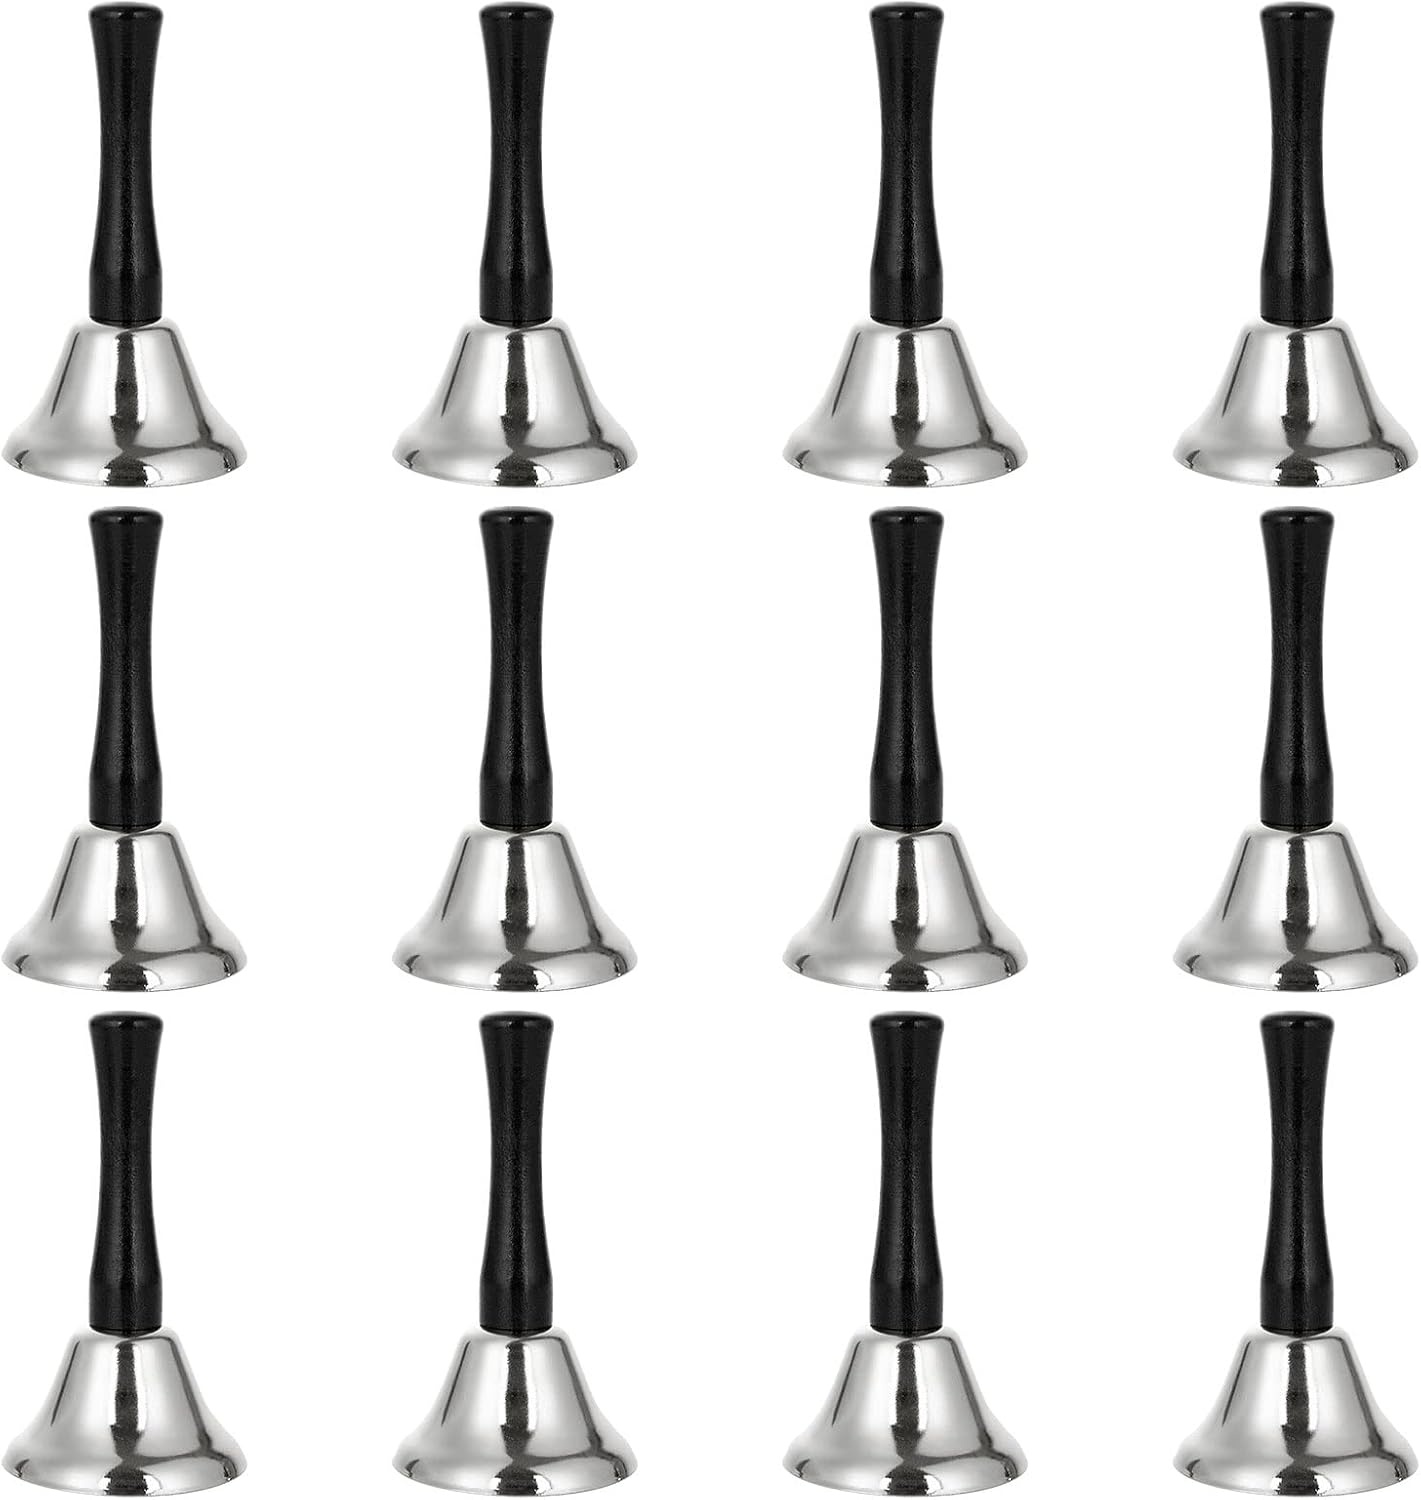
CYEAH 12 Pack Hand Bell, Silver Steel Service Bell Call Bell Dinner Bell for Wedding, Service, Game, Alarm, Jingles (Silver)
About this item PACKAGE CONTENT: You will receive 12 pieces tea hand bells, enough quantity to meet your different needs, you can also share them with your family, friends or team members HIGH QUALITY: The bells are made of high-quality metal and have a soft-textured handle, which is hefty and durable, non-toxic, tasteless, not easy to break off, rust-proof and does not fade, can be applied for a long time BLACK HANDLE: Each metal hand bell is equipped with a black handle, offer you comfortable grip, not easy to slip from your hands, the ergonomic handle design makes you more comfortable to hold the hand bell when shaking the bell CLEAR AND LOUD SOUND: The hand call bells are easy to use, just simple to create clear and loud sound just by shaking it repeatedly and lightly, and it doesn’t take you too much power WIDE APPLICATIONS: The silver steel service hand bells suitable for restaurants, hotels, stores, wedding, sporting events, prayer, dinner, service, medical, animal teaching, game, celebration, yoga, school and more
Brand: CyeahUS
Category: Arts & Entertainment > Party & Celebration > Party Supplies > Noisemakers & Party Blowers > Hand Clappers